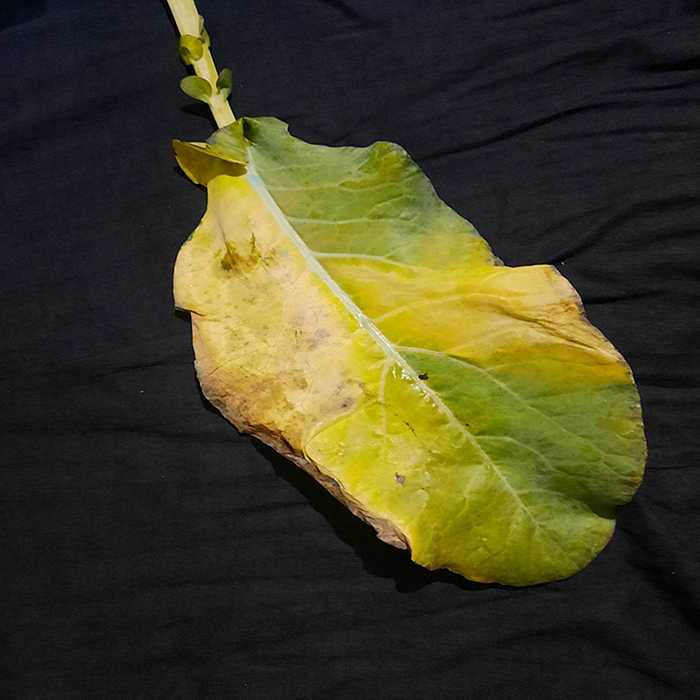
Plant: Cauliflower
Label: Black Rot